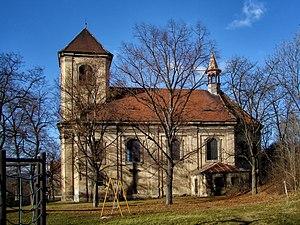
Zabrušany est une commune rurale du district de Teplice, dans la région d'Ústí nad Labem, en Tchéquie. Sa population s'élevait à 1 149 habitants en 2018.